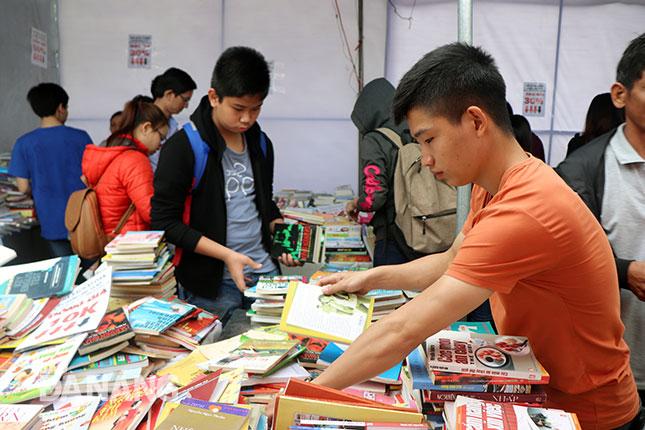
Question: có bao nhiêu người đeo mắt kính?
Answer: có hai người đeo mắt kính